Miyagawa-chō

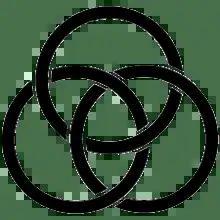
A trio of interlocked black rings

Miyagawa-chō trademark consists of three interlocked rings, symbolizing the unity of the shrine/temples, the townspeople, and the teahouses.